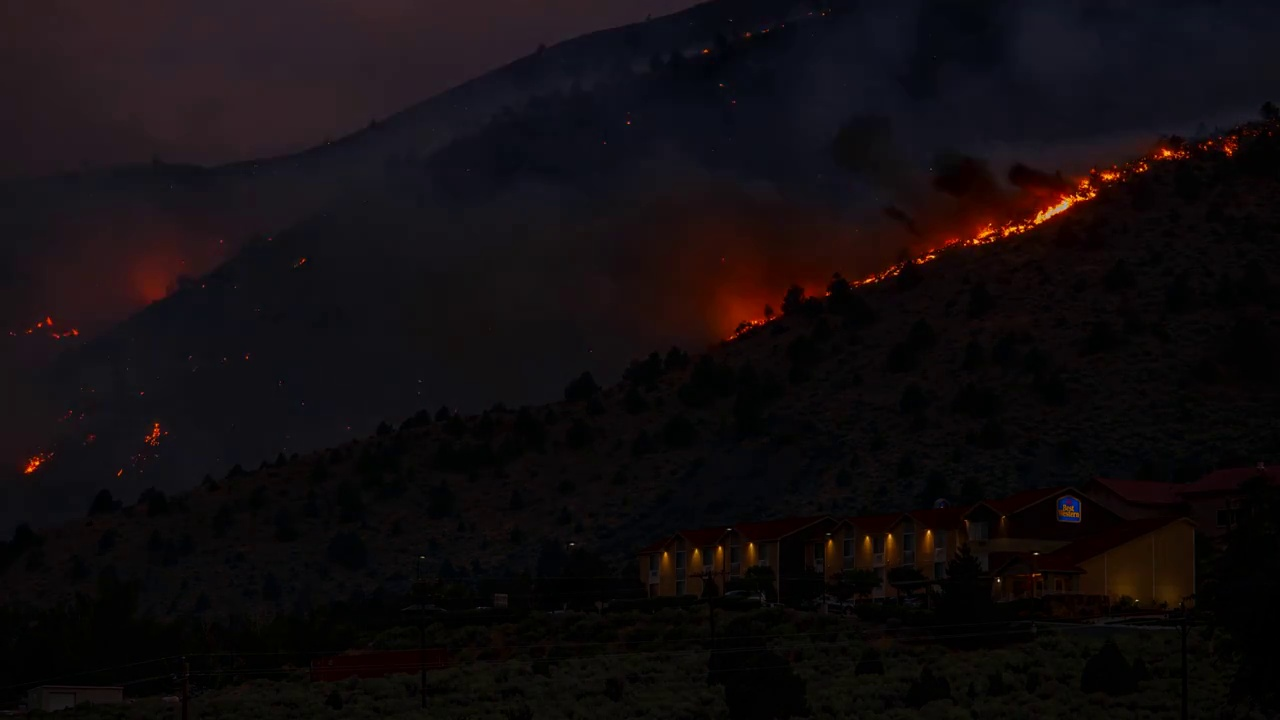
Fire: yes
Smoke: yes